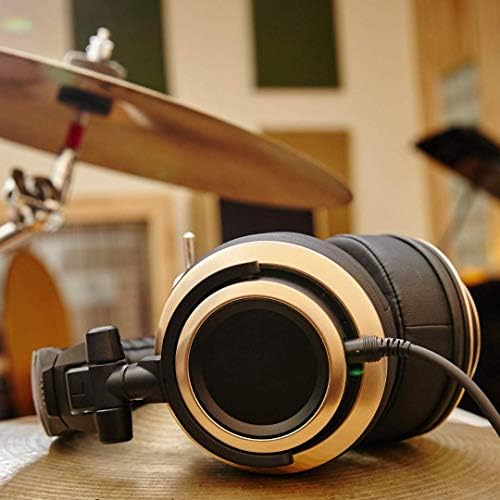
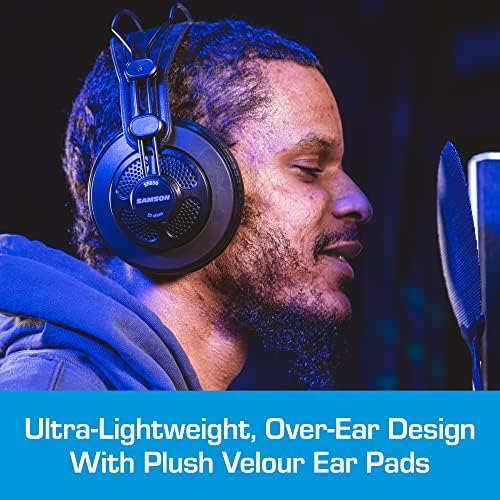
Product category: headphones
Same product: no